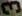
Number: 3